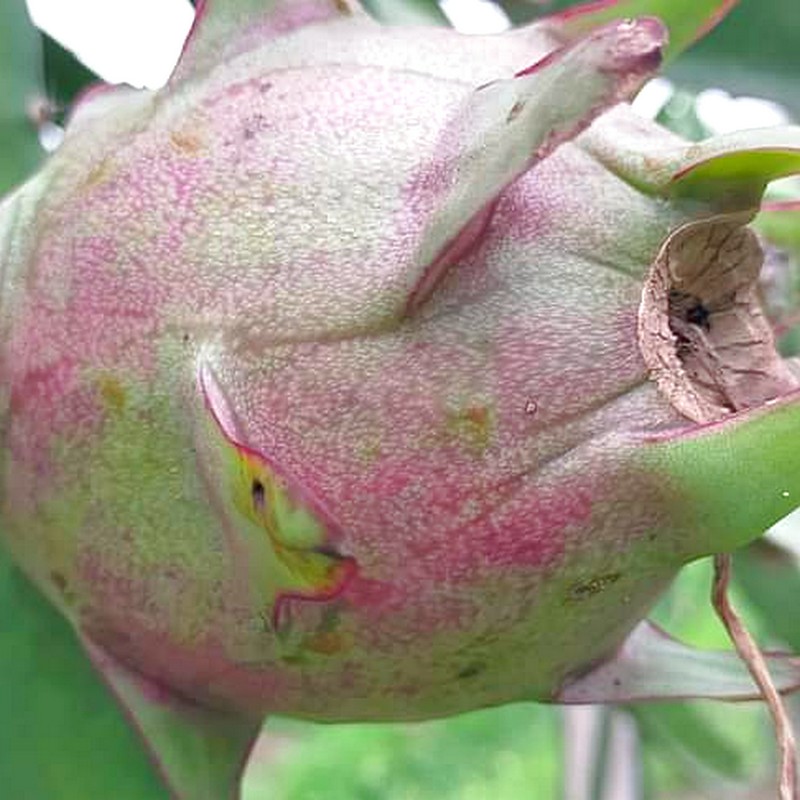
Label: Fresh Dragon Fruit